Elbert Mack

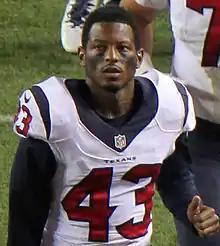
Mack with the Houston Texans in 2014

Elbert Mack (born July 14, 1986) is an American former professional football cornerback. He was signed as an undrafted free agent by the Tampa Bay Buccaneers. He played college football at Troy. He was also a member of the New Orleans Saints, Houston Texans, Wichita Force, and Qingdao Clipper.